Oregon Health & Science University

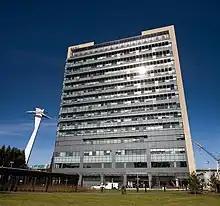
Center for Health and Healing at the South Waterfront campus

A third hospital, the Portland Veterans Affairs Medical Center is located next to the main OHSU campus; this hospital is run by the United States Department of Veterans Affairs and is outside the auspices of OHSU. A pedestrian skybridge connecting OHSU Hospital and the VA Medical Center was constructed in 1992.